Altar

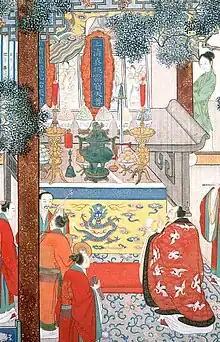
Detail of painting of a Taoist altar during a ritual for the dead, illustrating a scene from "The Plum in the Golden Vase". Note the Three Purities plaques at the back of the altar, and the ritual implements, including incense burner and ritual sword on the right. Bowls hold food offerings for the deceased woman.

Atop the altar is the tabernacle, a miniature shrine sometimes built in the form of a church, inside of which is a small ark containing the reserved sacrament for use in communing the sick. Also kept on the altar is the Gospel Book, under which is the "antimension," a silken cloth imprinted with an icon of Christ being prepared for burial, with a relic sewn into it and the signature of the bishop. The Divine Liturgy must be served on an antimension, even if the altar is consecrated and contains relics. A simpler cloth called the is wrapped around the antimension to protect it, and symbolizes the “napkin” tied around the face of Jesus when he was laid in the tomb (thus a companion to the ). When not in use, the antimension is left in the center of the Holy Table, and is never removed unless necessary.